Reverend George B. Hitchcock House

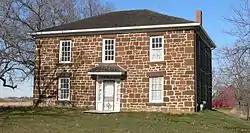

The Reverend George B. Hitchcock House is a historic house museum in Cass County, Iowa, near the city of Lewis. Built in 1856 by the Congregationalist minister George B. Hitchcock, it has features indicative of its use as a "station" on the Underground Railway, corroborated by documentary evidence of Hitchcock's involvement in the shelter and transport of escaped slaves. It was declared a National Historic Landmark in 2006. It now houses a museum.